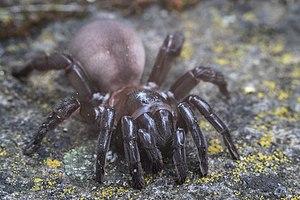
Amblyocarenum nuragicum est une espèce d'araignées mygalomorphes de la famille des Nemesiidae.